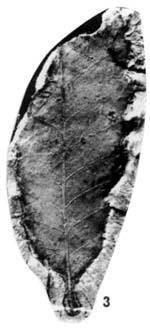
一个化石属于被子植物，其特征描述:leaf narrow oblong or oblanceolate, leaf margin toothed, with modified urticoid type i teeth specialized by convex-convex (a1) apical and basal sides and distinct mucrones. sinuses rounded. venation craspedodromous with exception of somewhat eucamptodromous basal 1-2 pairs of 2°. cuticle delicate.